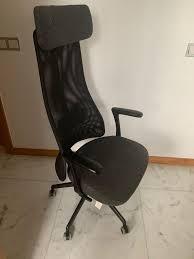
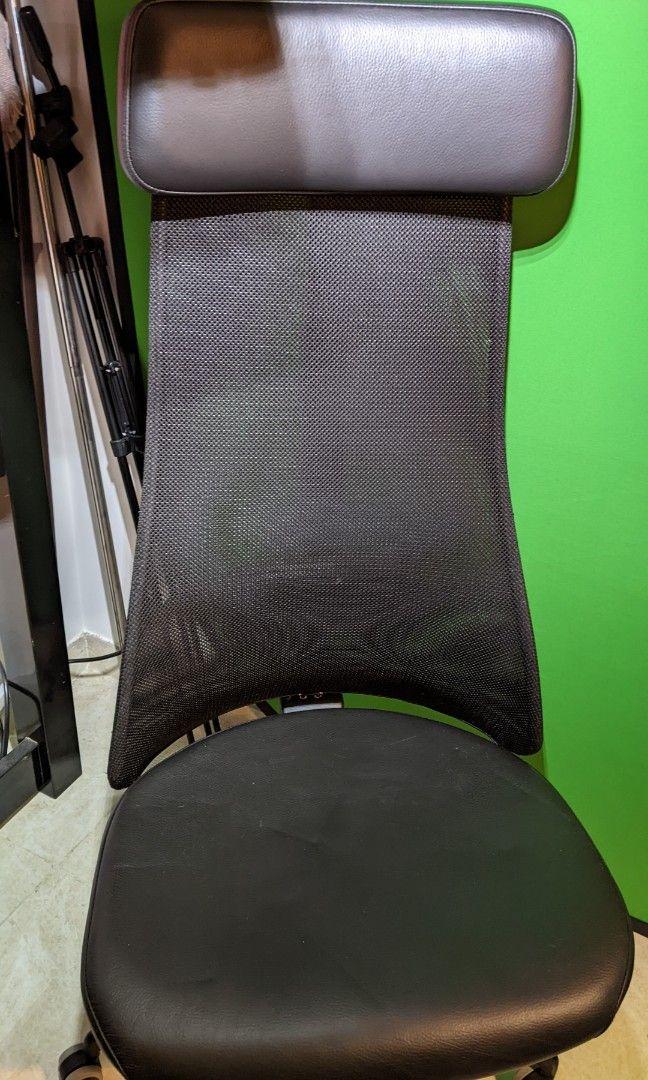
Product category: items_chair
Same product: yes